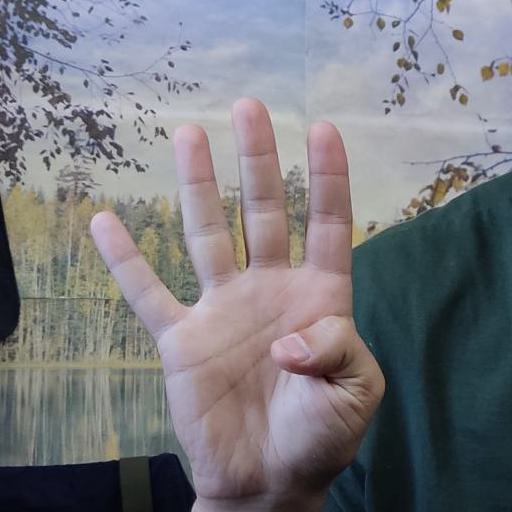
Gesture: four